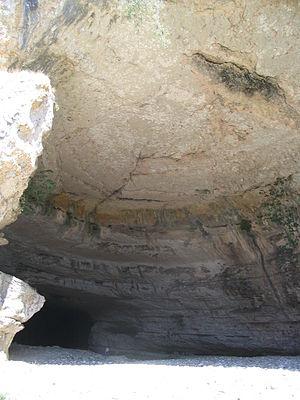
Une des grotte creusée par la Cesse à Minerve dans l'Hérault
Minerve, Menèrba en occitan, est une commune française située dans le département de l'Hérault en région Occitanie.